Earth Defense Force: Insect Armageddon

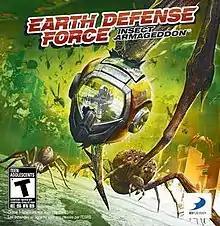
North American cover art

is a 2011 third-person shooter developed by Vicious Cycle Software, and published by D3 Publisher, for the PlayStation 3, Xbox 360 and Windows. It is a spin-off entry in the Japanese "Earth Defense Force" series, and is essentially an American take on the premise, following the titular Earth Defense Force as they deploy to fight an invasion of aliens and giant insects in the United States. "Insect Armageddon" has no story or setting connection to the numbered "Earth Defense Force" series.